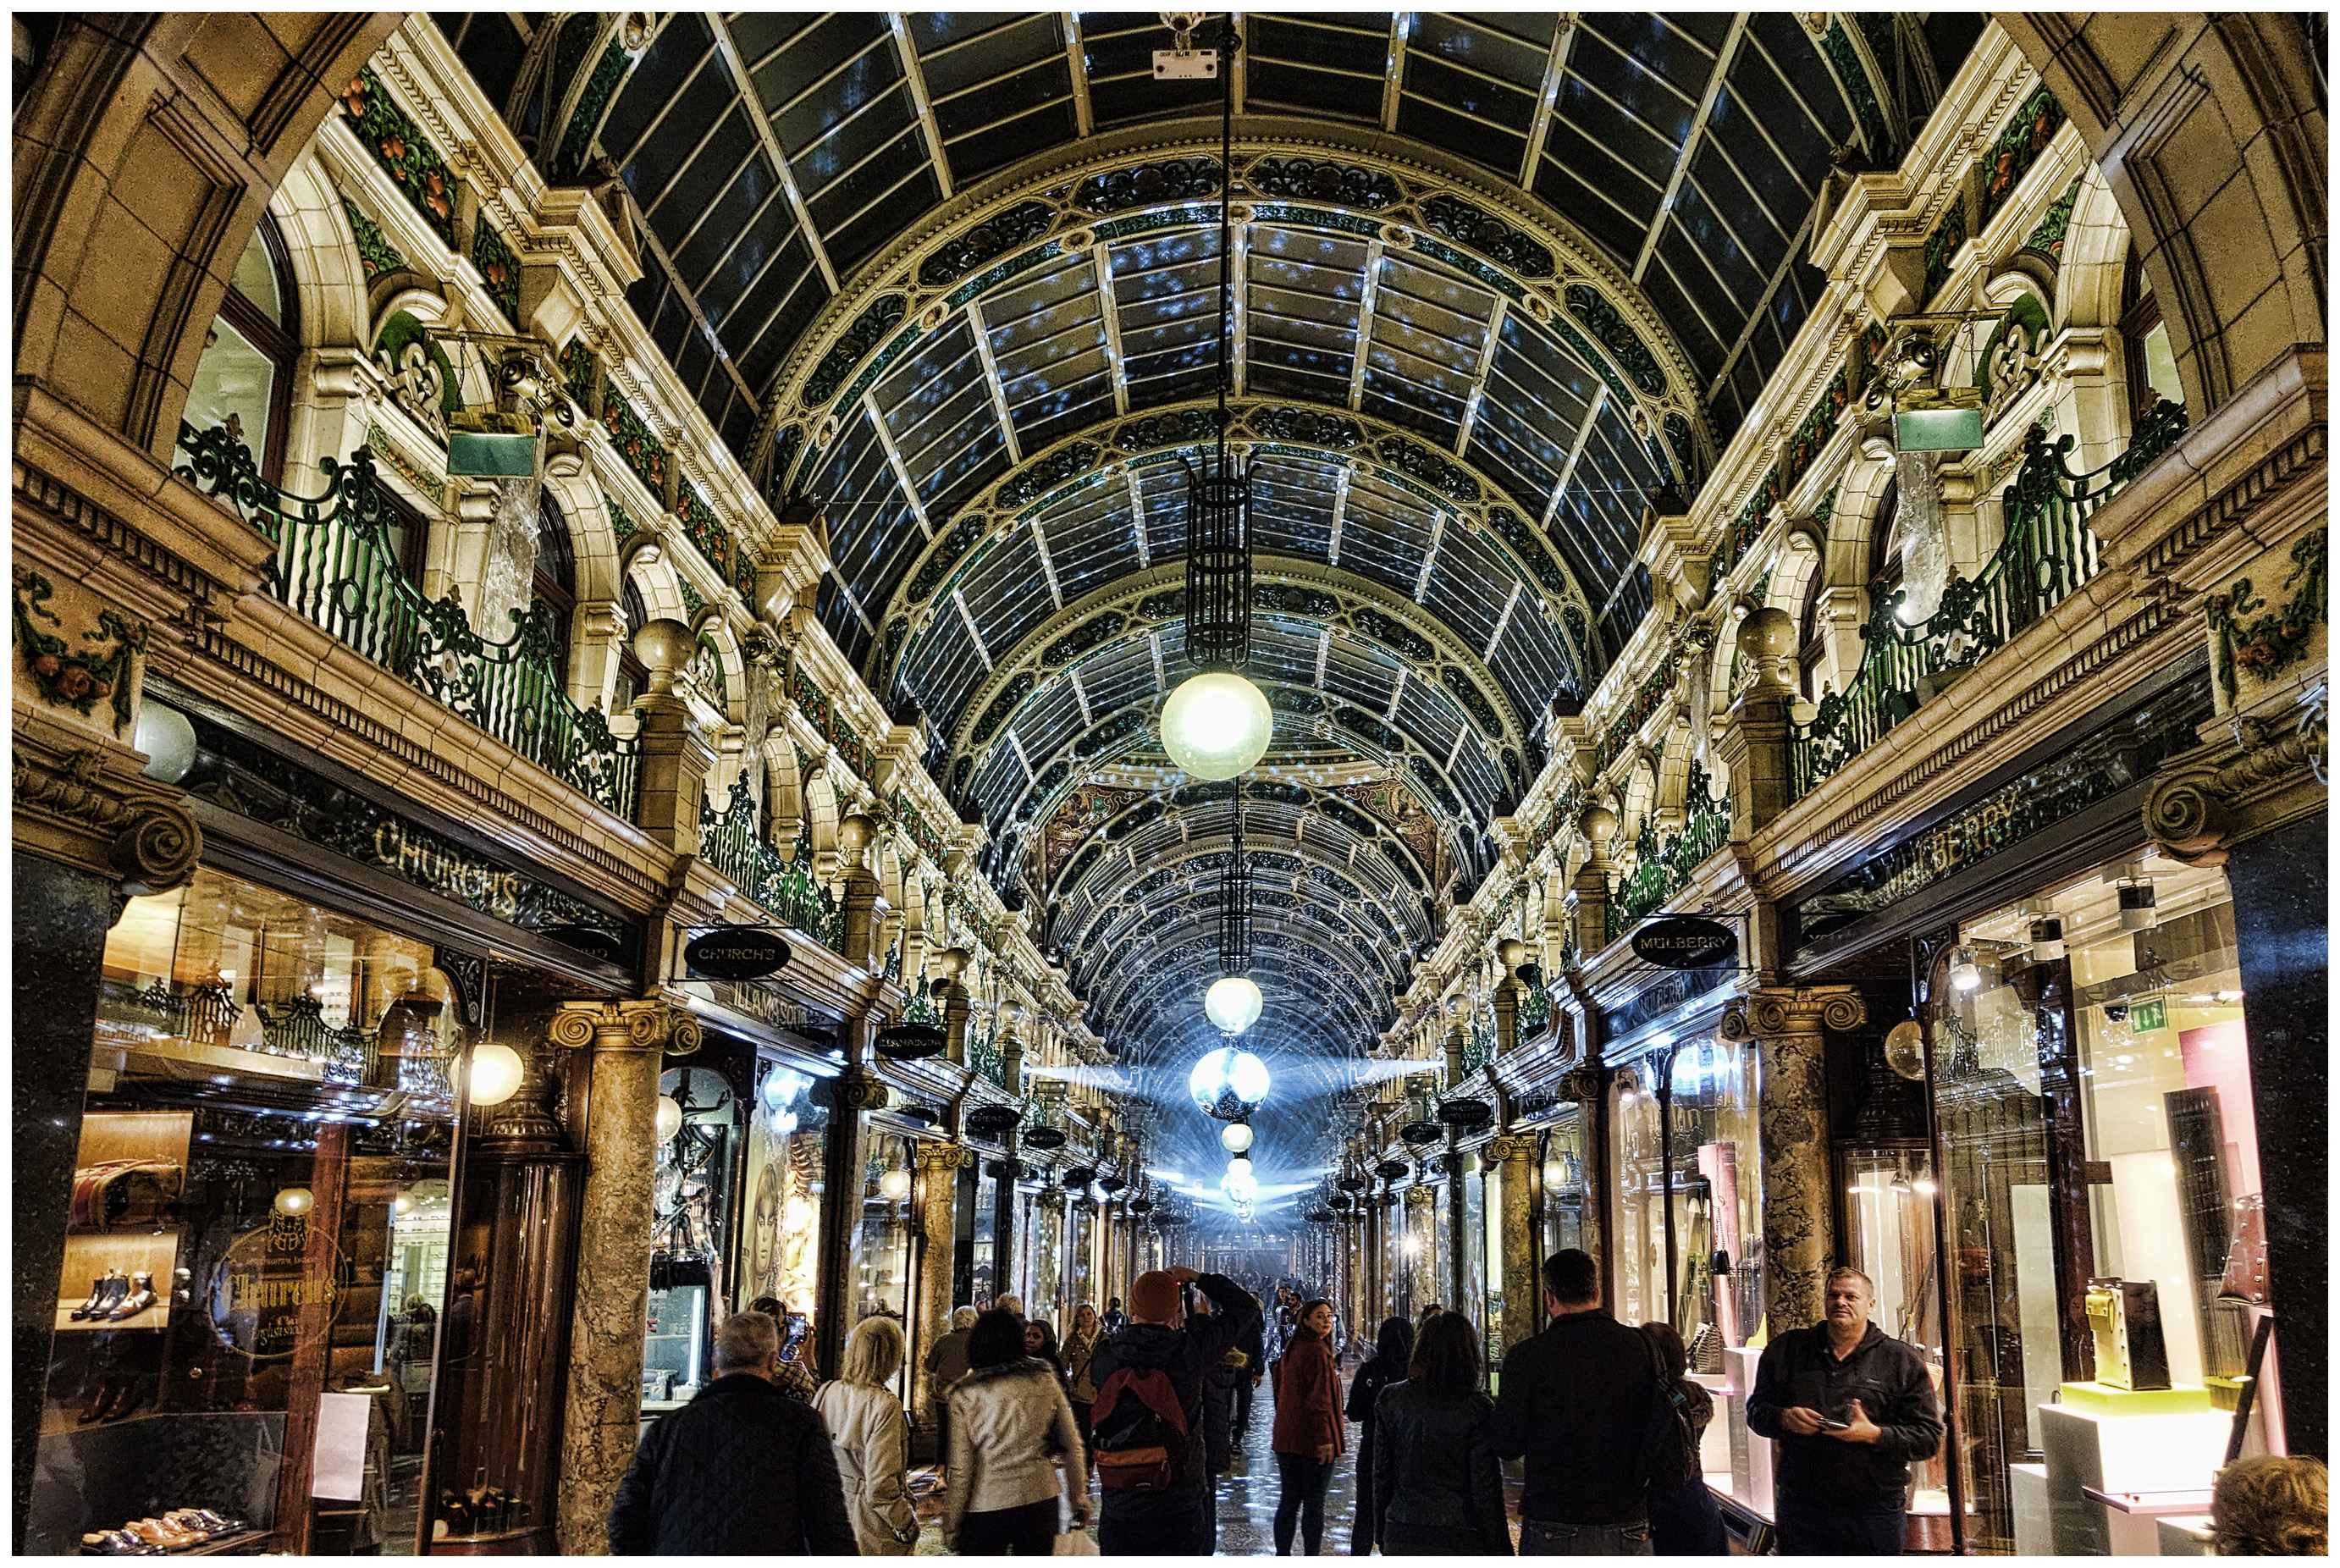
light, people, night, glass, building, city, stone, dark, steel, shop, suburban, bazaar, shopping, laser, beams, bright, ball, marble, sony, arcade, compact, disco, metropolis, starlight, human settlement